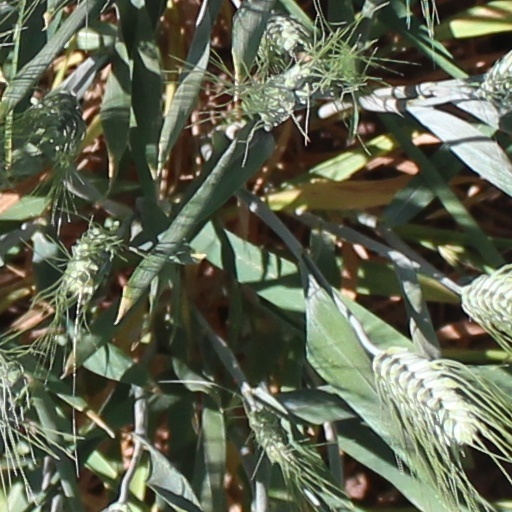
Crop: wheat